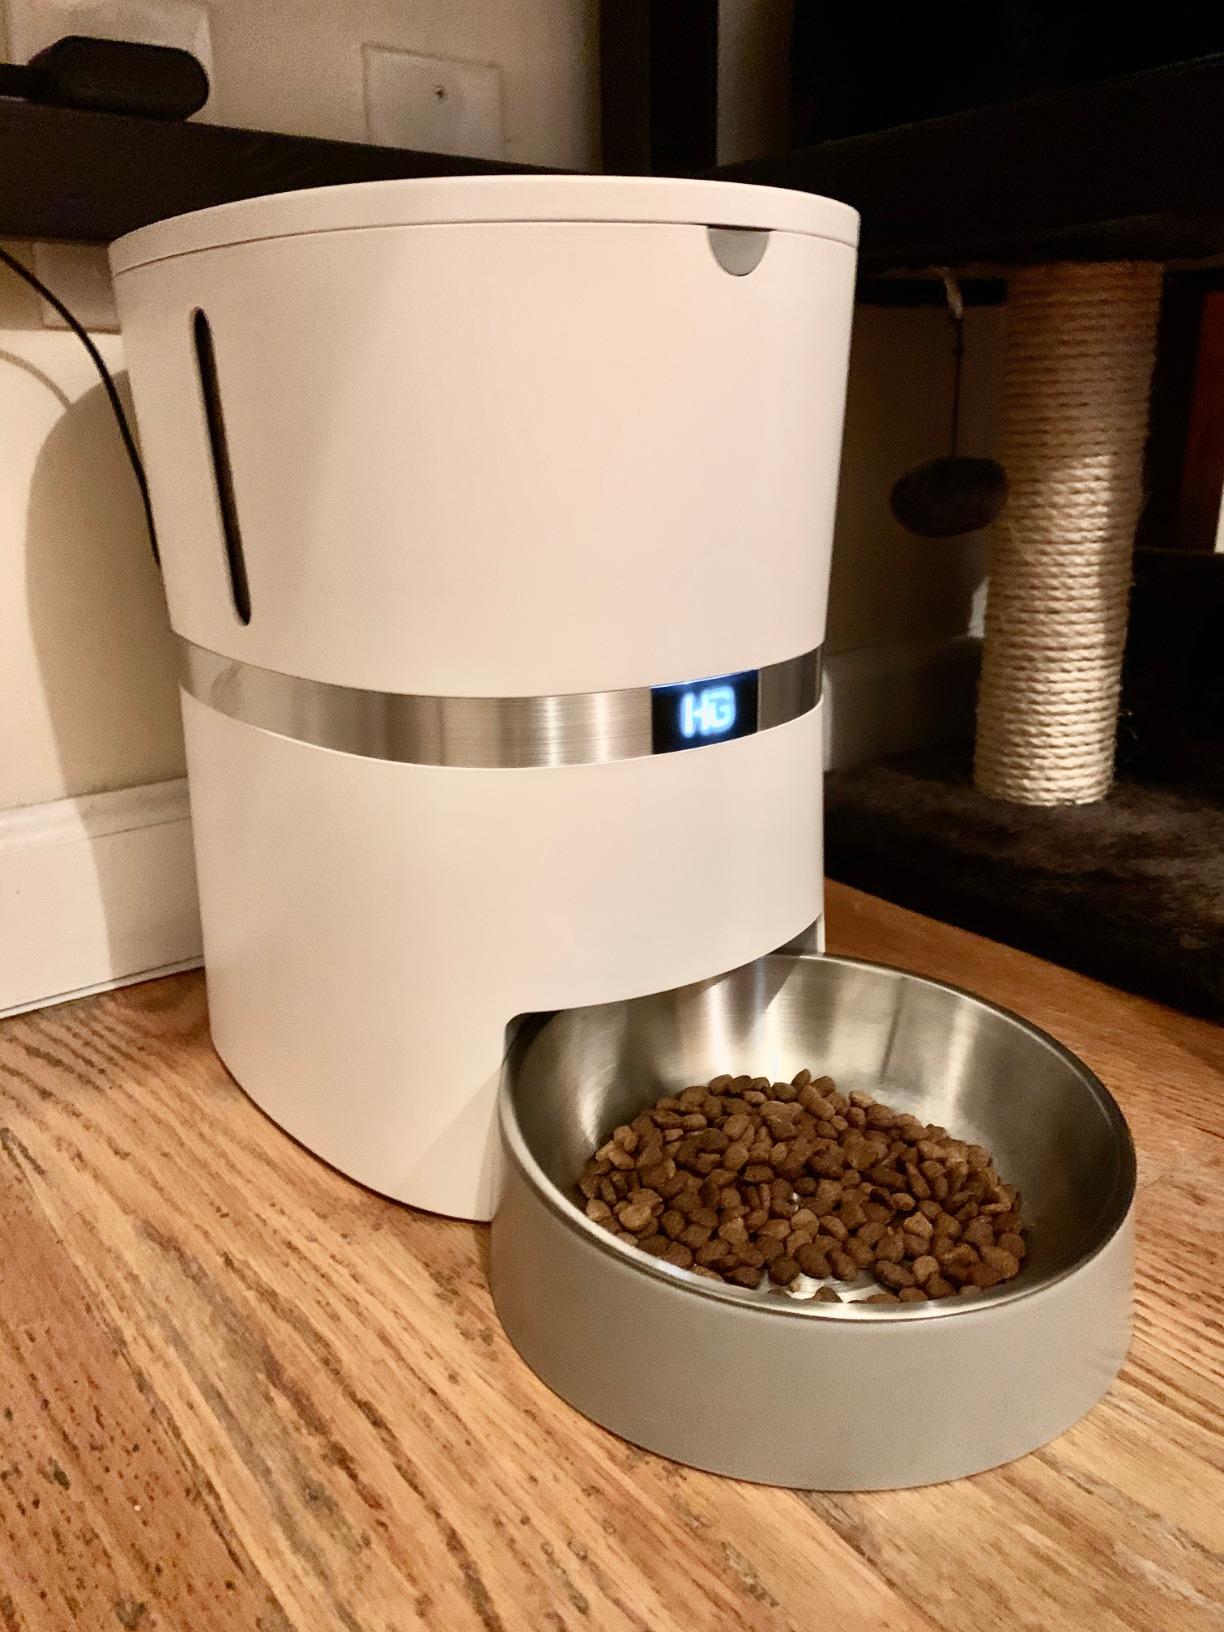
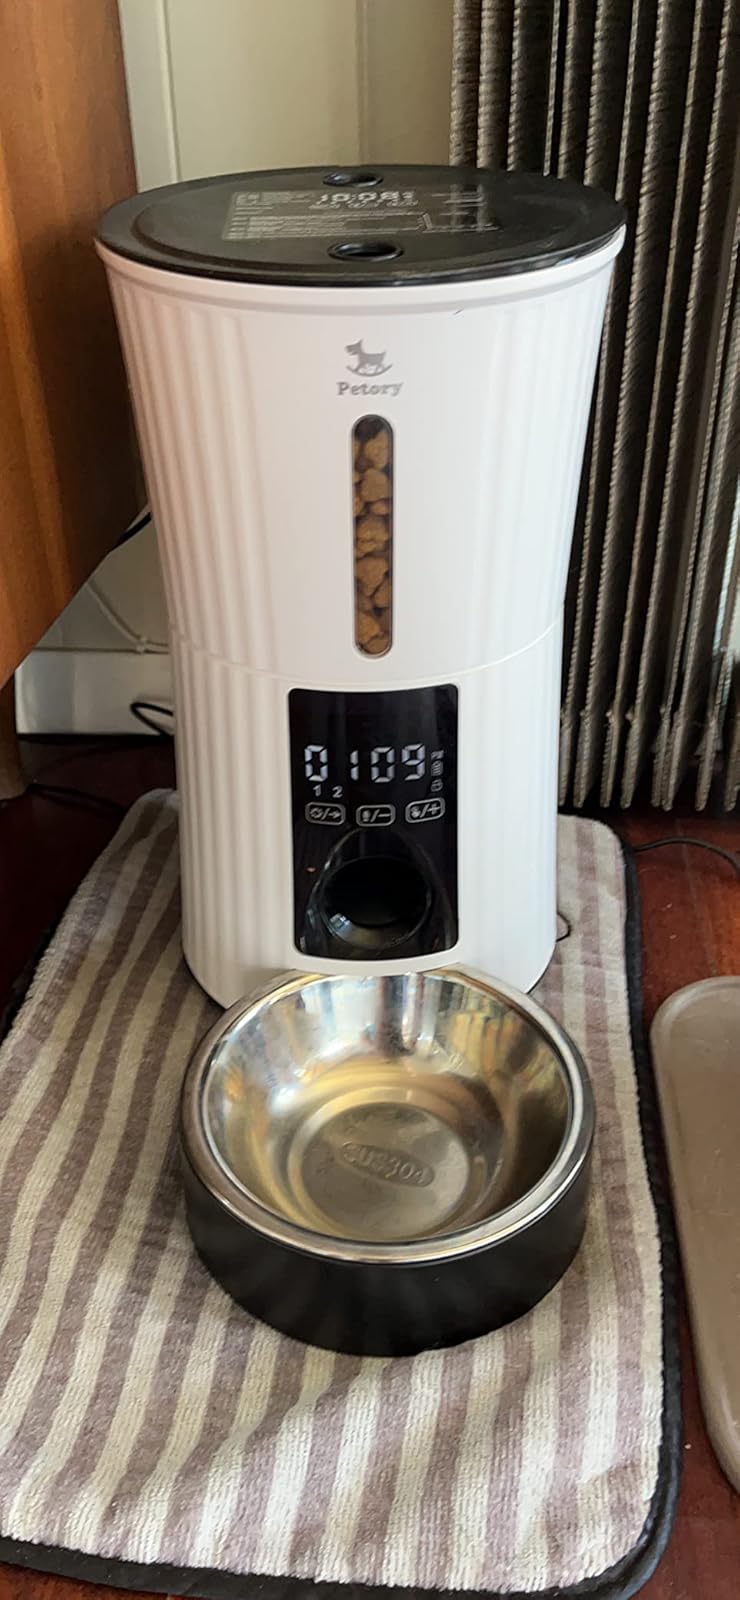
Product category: items_feeder
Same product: no